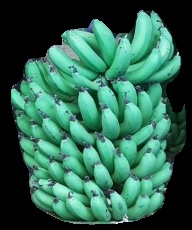
Variety: pachbale
Grade: grade1